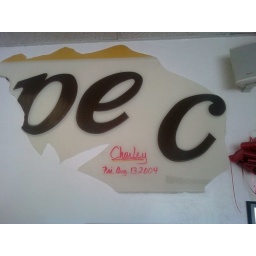
Piece of sign hanging as wall art in Cape Dog and Deli in Cape Coral